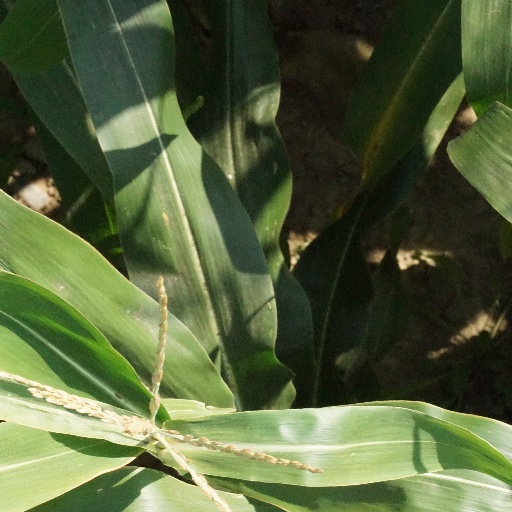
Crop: maize; corn